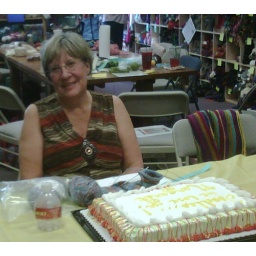
Our friend is moving to Michigan, and she got this nice cake and a book signed by all her friends.